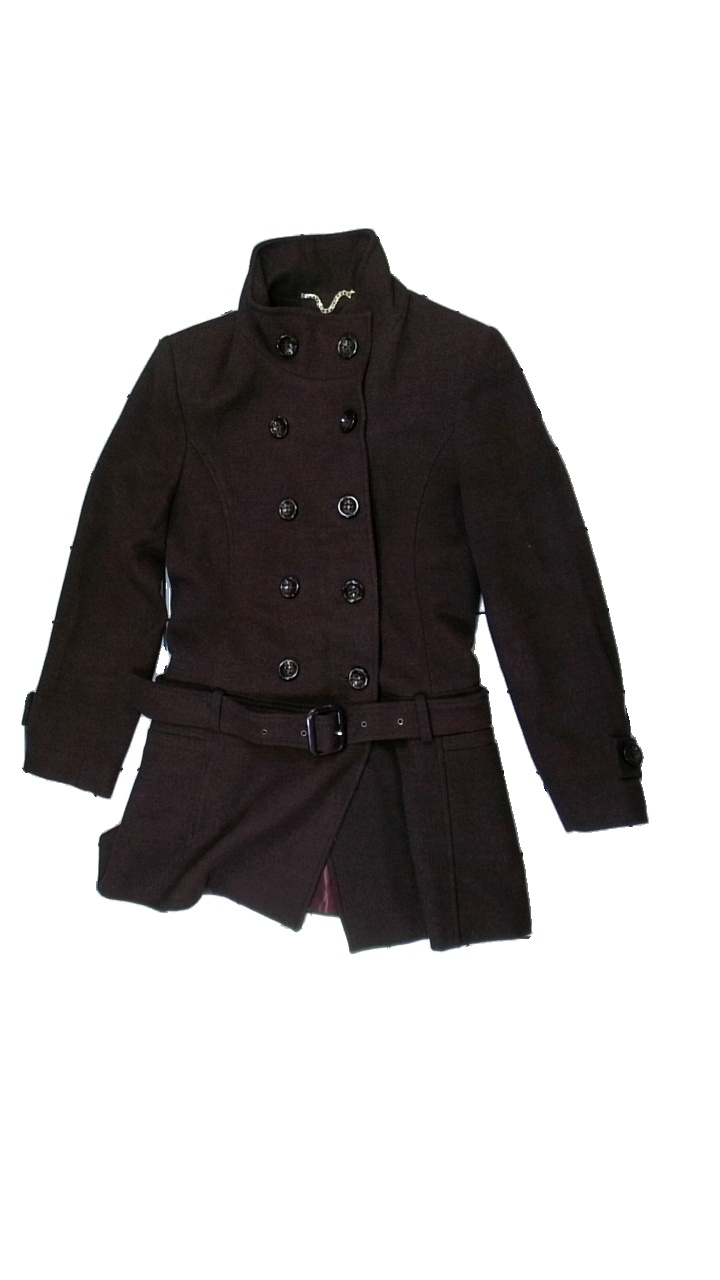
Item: Jacket (Ladies)
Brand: Made In Italy
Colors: Red, Black
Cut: Regular
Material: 77% poly 23% Cott
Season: All
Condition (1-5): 4
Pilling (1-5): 5
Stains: Minor
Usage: Reuse
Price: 100-150